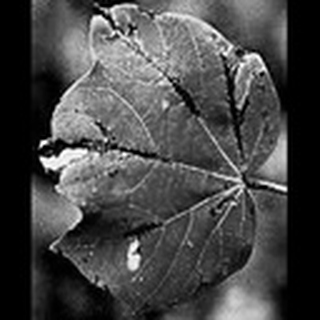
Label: cotton_bacterial_blight